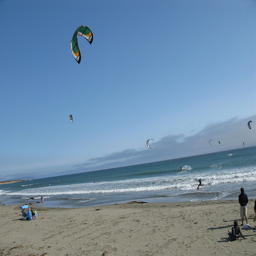
A number of people fly kites on the beach.
A group of para-sails float above the beach.
People watching several colorful para-sails at a sea shore.
A group of people are flying kites on the beach.
A group of people that are in the water with wind surfs.